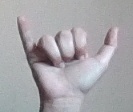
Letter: ya